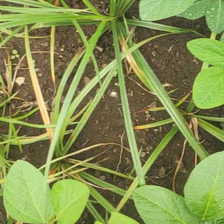
Weed species: Lavhala_(Cyperus_Rotundus)